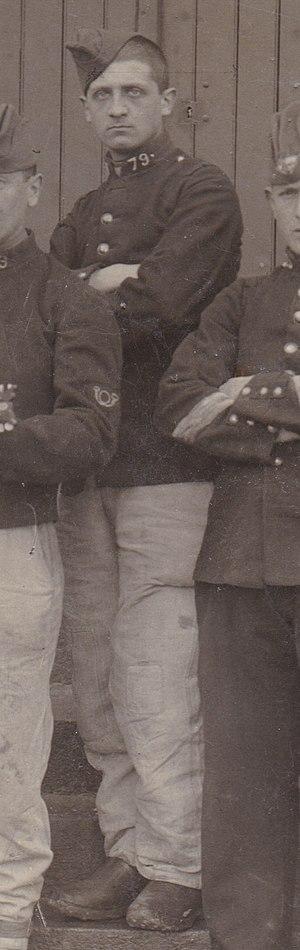
Jean Mouchet accomplissant son service militaire à Nancy vers 1910
Jacques Gaston Jean Mouchet, né au Mans dans la Sarthe le 10 novembre 1890 et mort à Aubagne dans les Bouches-du-Rhône, le 4 octobre 1980, est un auteur, linguiste et ethnologue français, notamment membre de l'équipe scientifique de la Mission Dakar-Djibouti et administrateur colonial. Son père Gaston Mouchet, protestant d'origine charentaise, pédagogue était professeur d'anglais, inspecteur de l'enseignement primaire et auteur d'une vingtaine d'ouvrages pédagogiques. Sa mère Marguerite Nicot, était la fille de Jean-François Nicot, directeur d'école normale d'instituteurs.